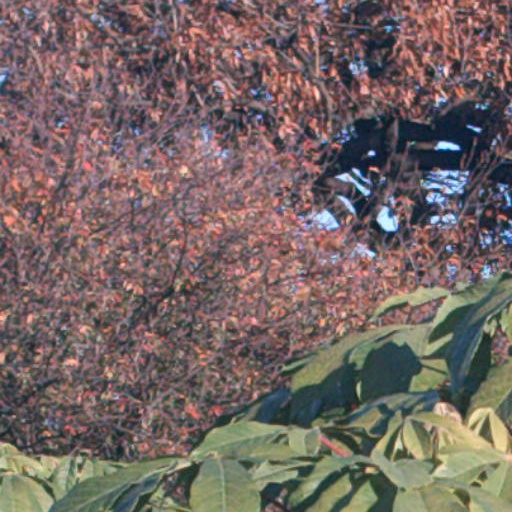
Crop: cassava